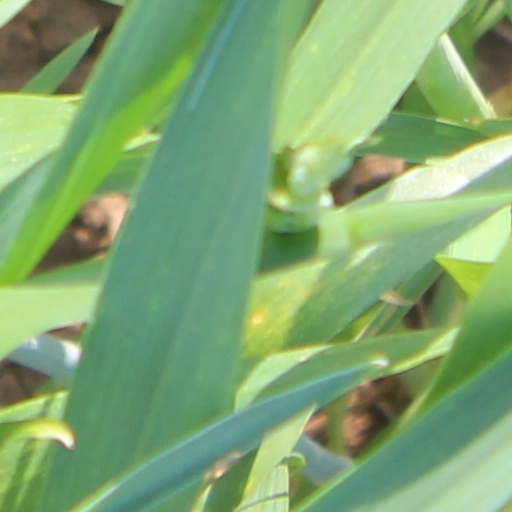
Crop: wheat